Brayan Véjar

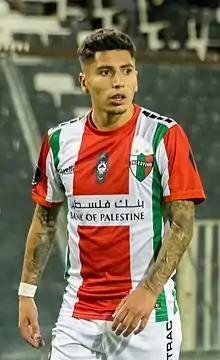
Véjar with Palestino in 2019

Bryan Alfonso Véjar Utreras (born 14 July 1995) is a Chilean footballer that currently plays for Chilean Primera División side Unión Española as a full-back.